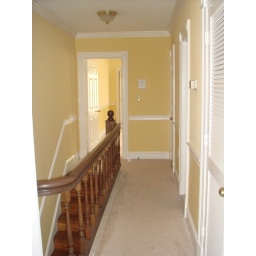
From near to far, doors on the right hand side: water heater, bathroom, washer/dryer. Straight ahead is the office/spare room.